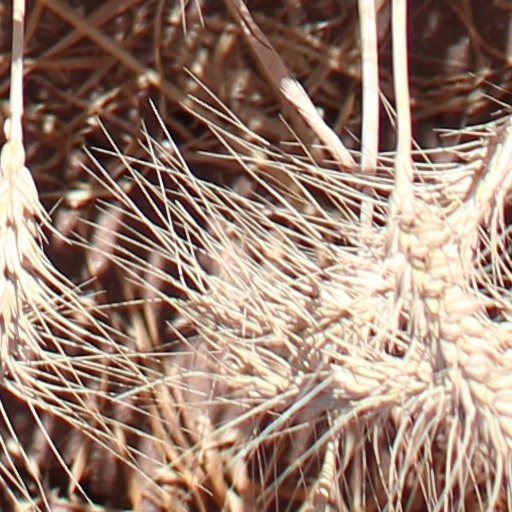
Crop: wheat